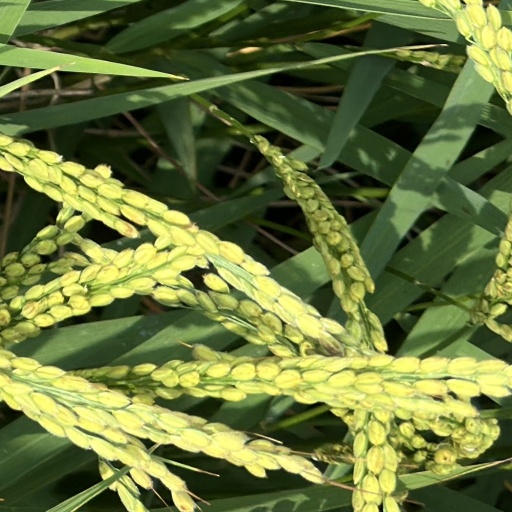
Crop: rice